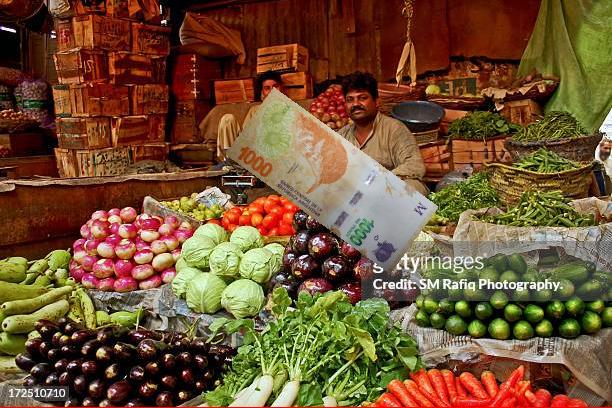
Denominación: 1000